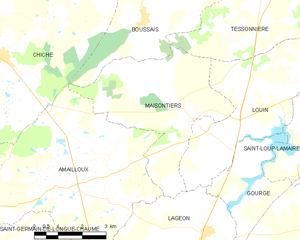
Carte des communes françaises Maisontiers